Dangwa flower market

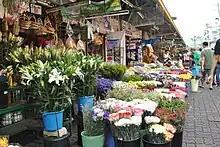
Various flowers and floral arrangements being sold at the Dangwa Flower Market

Dangwa Flower Market, also known as Dangwa or Bulaklakan ng Maynila ("Flower Market of Manila"), is a fresh flower market in the Sampaloc area of Manila, in the Philippines. The market is composed of small, individually-owned stalls and street vendors selling flowers wholesale and retail, at prices 50 to 90 percent cheaper than Metro Manila's flower shops. In 2004, it was home to 50 flower vendors, and most are members of the Dangwa Flower Market Association. The market is centered on the crossroads of Dos Castillas Street and Dimasalang Street, spreading to adjacent roads like Lacson Avenue and Maria Clara Street.